1985 Luton riot

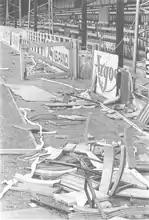
Wreckage in front of the Bobbers Stand, the following morning

Although Luton were asked by Millwall to make the Wednesday night match all-ticket, the warning was not heeded. A disproportionately large away following, twice the size of Millwall's average home gate, arrived on the day of the game, and by 5.00 p.m. pubs and newsagents around the town were having windows smashed as the police struggled to cope. The Kenilworth Stand, at that time still a vast terrace, was reserved for the away supporters that night. It was overflowing by 7.00 p.m. – 45 minutes before kick-off – with spectators even perched on the scoreboard supports after the turnstiles had been broken down. Ten minutes later, officers of the Bedfordshire Police were helpless as hundreds of visitors scaled the fences in front of the stand to rush down the pitch towards Luton's supporters in the packed Oak Road End. A hail of bottles, cans, nails and coins saw the home supporters fleeing up the terraces, but their numbers, still growing as fans entered the stand, meant that there was little they could do to avoid the missiles.